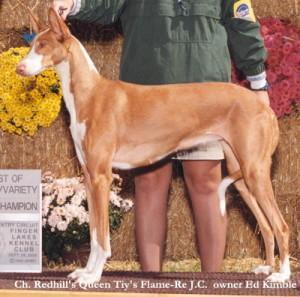
Ibizan_hound